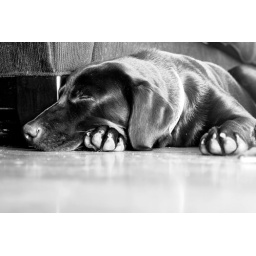
our lab sleeping by the couch after a romp in the backyard.